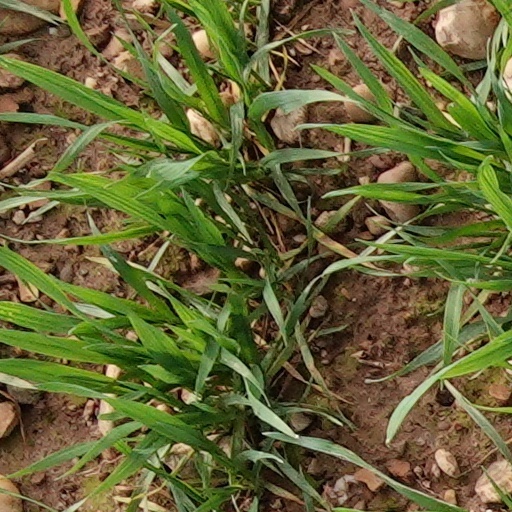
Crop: wheat